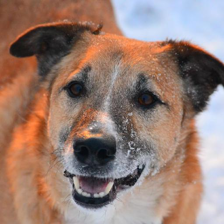
Label: animals